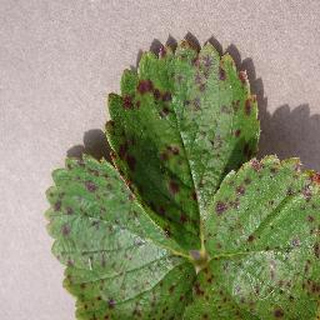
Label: strawberry_leaf_scorch